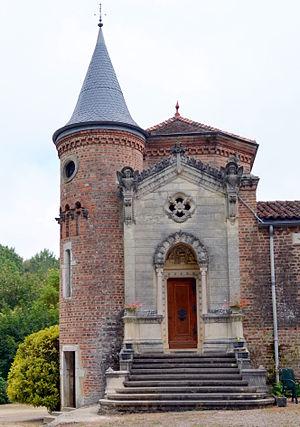
Château de Varambon. This building is inscrit au titre des Monuments Historiques. It is indexed in the Base Mérimée, a database of architectural heritage maintained by the French Ministry of Culture,
Le château de Varambon est un château du XVIIIᵉ siècle remanié au XIXᵉ siècle qui se dresse sur la commune de Varambon dans le département de l'Ain en région Auvergne-Rhône-Alpes. Il a succédé à plusieurs édifices élevé sur le site dont un premier château fort dressé vers l'an Mil par le sire Varambon de la Palud et qui fut le centre de la seigneurie de Varambon.